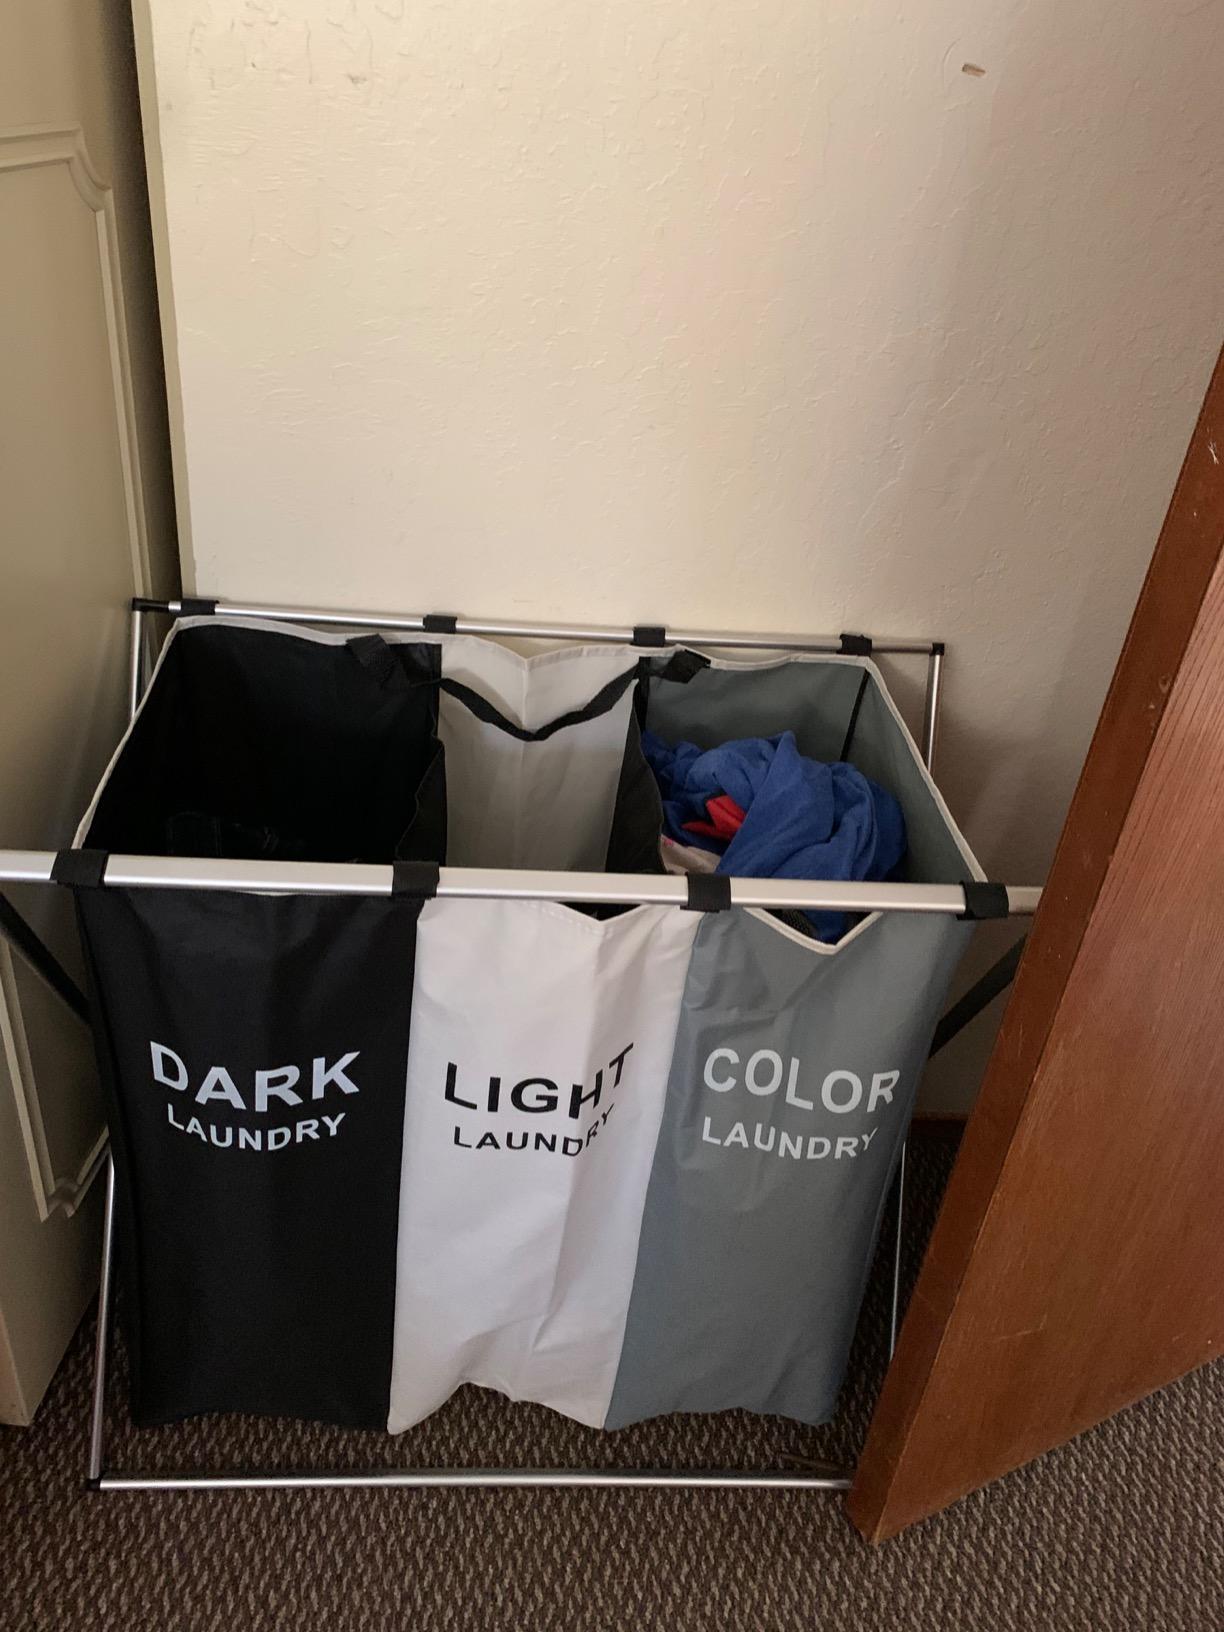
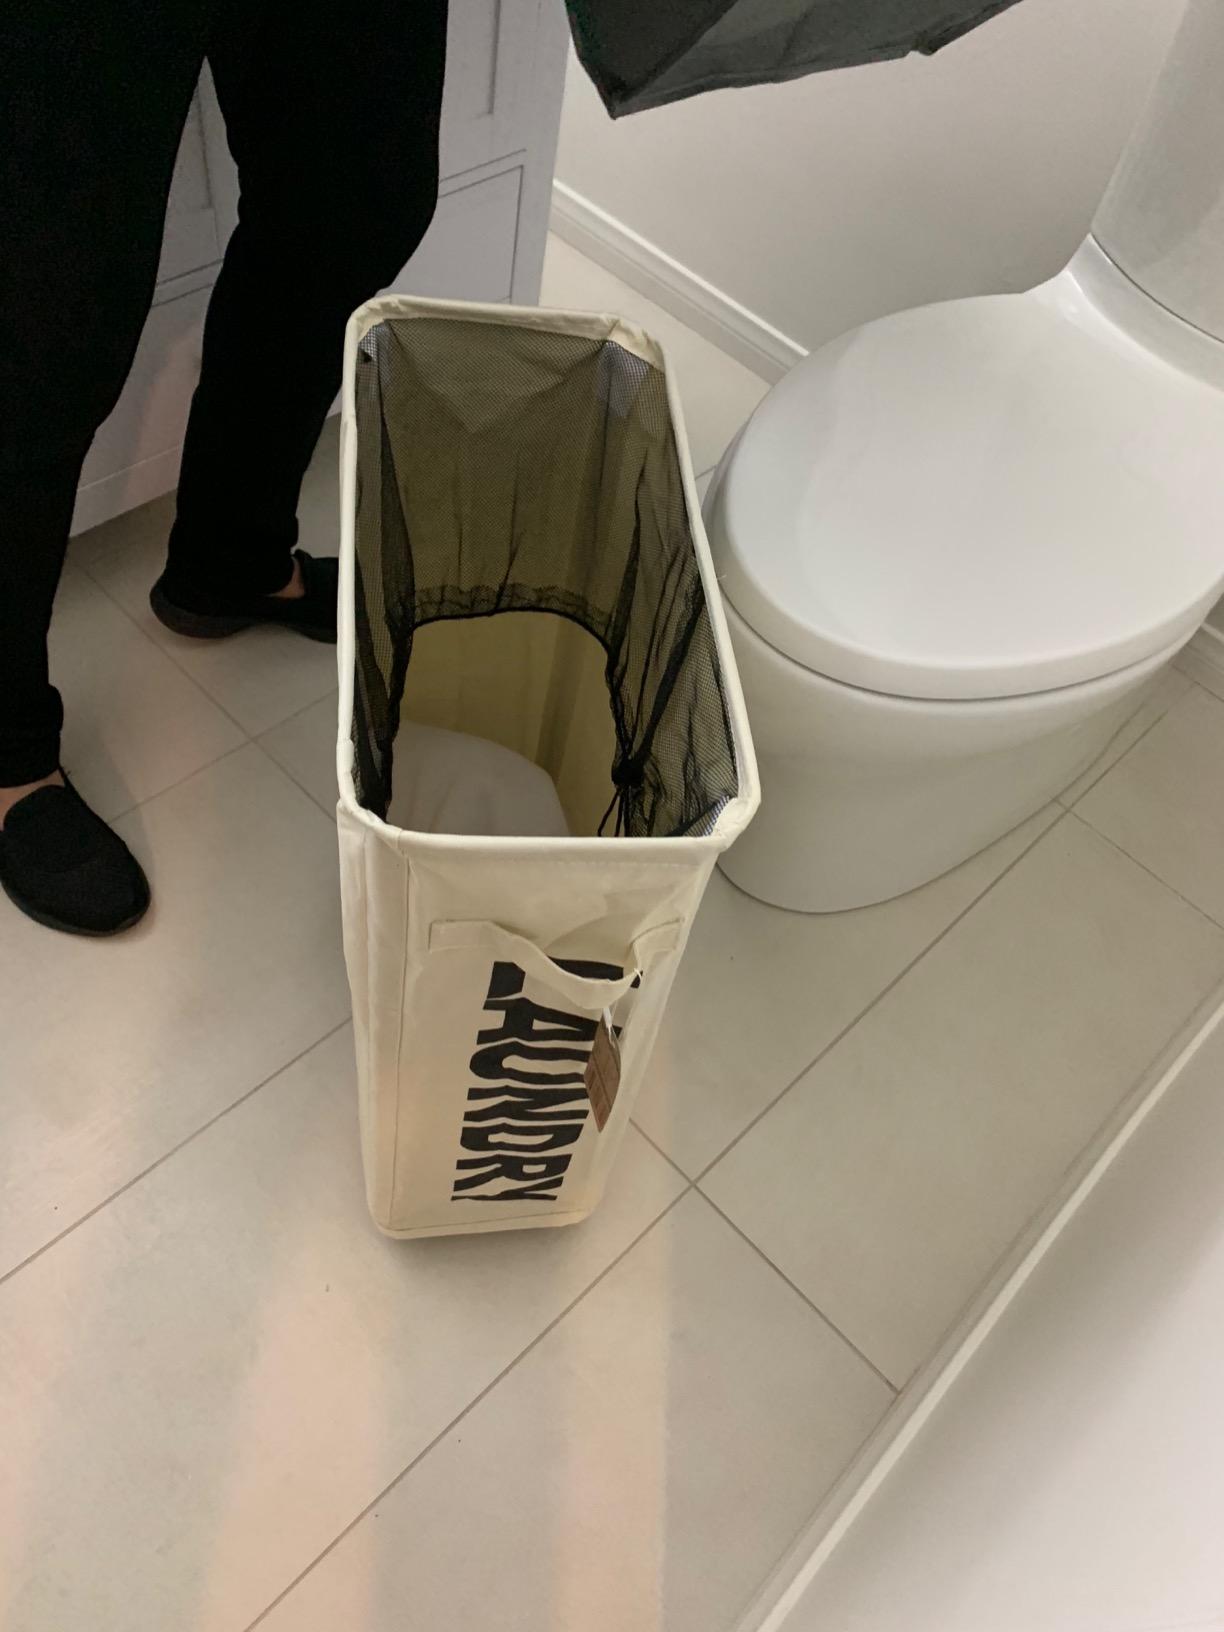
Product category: items_hamper
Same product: no